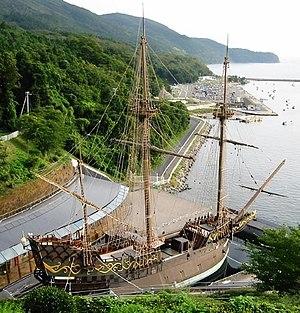
L'époque du commerce Nanban est une période de l'Histoire du Japon qui s'étend de l'arrivée des premiers Européens au Japon en 1543 jusqu'à leur exclusion quasi totale de l'archipel en 1650 avec la promulgation des lois isolationnistes du sakoku.
Une réplique de bateau est la reconstruction d'un bateau historique disparu, parfois adapté mais presque toujours à la même échelle.
Hasekura Tsunenaga, également appelé Don Felipe Francisco Hasekura après sa conversion au christianisme, est né en 1571 et meurt en 1622. Samouraï japonais, vassal du daimyō de Sendai, Date Masamune, il dirigea une ambassade vers la Nouvelle-Espagne puis l'Europe entre 1613 et 1620. Il fut le tout premier officiel japonais envoyé aux Amériques, et lorsqu'il se rendit en France, permit le premier contact direct connu entre Français et Japonais à Saint-Tropez.
L'histoire navale du Japon remonte aux premières interactions avec les États du continent asiatique dans les premiers siècles du Ier millénaire, atteignant un pic pré-moderne d'activité au cours du XVIᵉ siècle, du temps du rapprochement culturel avec les puissances européennes et de l'important commerce avec le continent asiatique. Après plus de deux siècles de politique d’isolement sous le shogunat Tokugawa, les techniques navales du Japon s'avèrent ne pas être à la hauteur des marines occidentales lorsque le pays est contraint d'abandonner ses pratiques de restrictions maritimes par l'intervention américaine de 1854. Ceci et d'autres événements conduisent à la restauration de Meiji, période de modernisation et d'industrialisation effrénée accompagnée par le retour au premier plan de l'empereur, permettant à la marine impériale japonaise de devenir la troisième marine du monde en 1920, et sans doute la plus moderne au seuil de la Seconde Guerre mondiale.
Luis Sotelo est un frère franciscain espagnol envoyé comme missionnaire aux Philippines et au Japon, qui mourut en martyr dans ce dernier pays en 1624, et fut béatifié par le pape Pie IX en 1867.
L’économie du Japon traite de la situation économique conjoncturelle et structurelle du Japon.
Le San Juan Bautista, appelé à l'origine 伊達丸, l'un des premiers navires de haute mer japonais construits dans un style européen, a été conçu à l'image d'un galion espagnol. Ce type de bateau est appelé au Japon kurofune ou namban-sen.